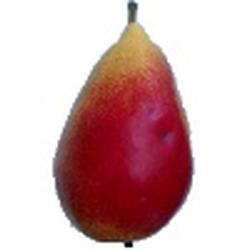
Label: Pear